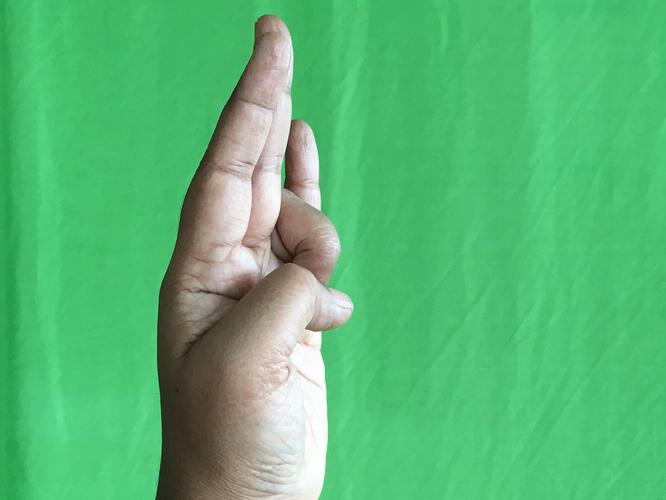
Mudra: Mayura
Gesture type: single_hand